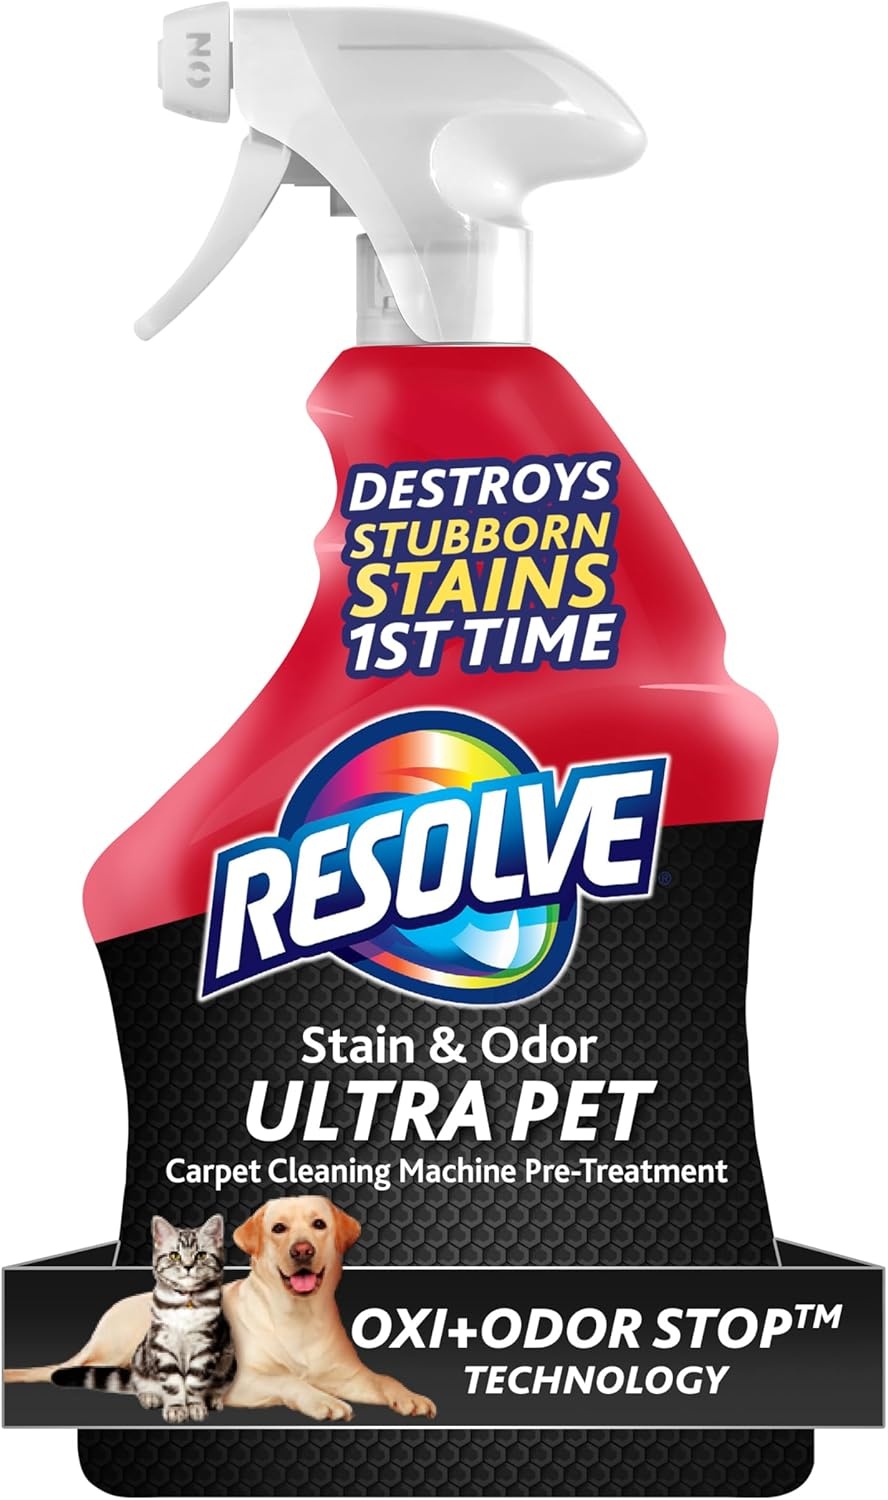
Resolve Ultra Pet Odor and Stain Remover Spray – Carpet Cleaner for Cat and Dog Urine and Poop, 32oz
Overview Brand : Resolve Item Form : Gel Scent : Product-Specific Specific Uses For Product : CARPET CLEANING Material Feature : CLEANER About this item DESTROYS STUBBORN STAINS THE FIRST TIME: Penetrates deep to lift and remove tough pet stains. SUITABLE FOR USE AROUND PETS: Suitable for use around pets when used as directed. MULTIPURPOSE USE: Effective of carpets, upholstery, and area rugs for versatile cleaning. OXI+ODOR STOP TECHNOLOGY: Removes odors and leaves your home smelling fresh. FROM THE #1 PET MESS CLEANING BRAND: Trusted by pet owners for superior cleaning performance.
Brand: Resolve
Category: Home & Garden > Household Supplies > Household Cleaning Supplies > Household Cleaning Products > Carpet Cleaners